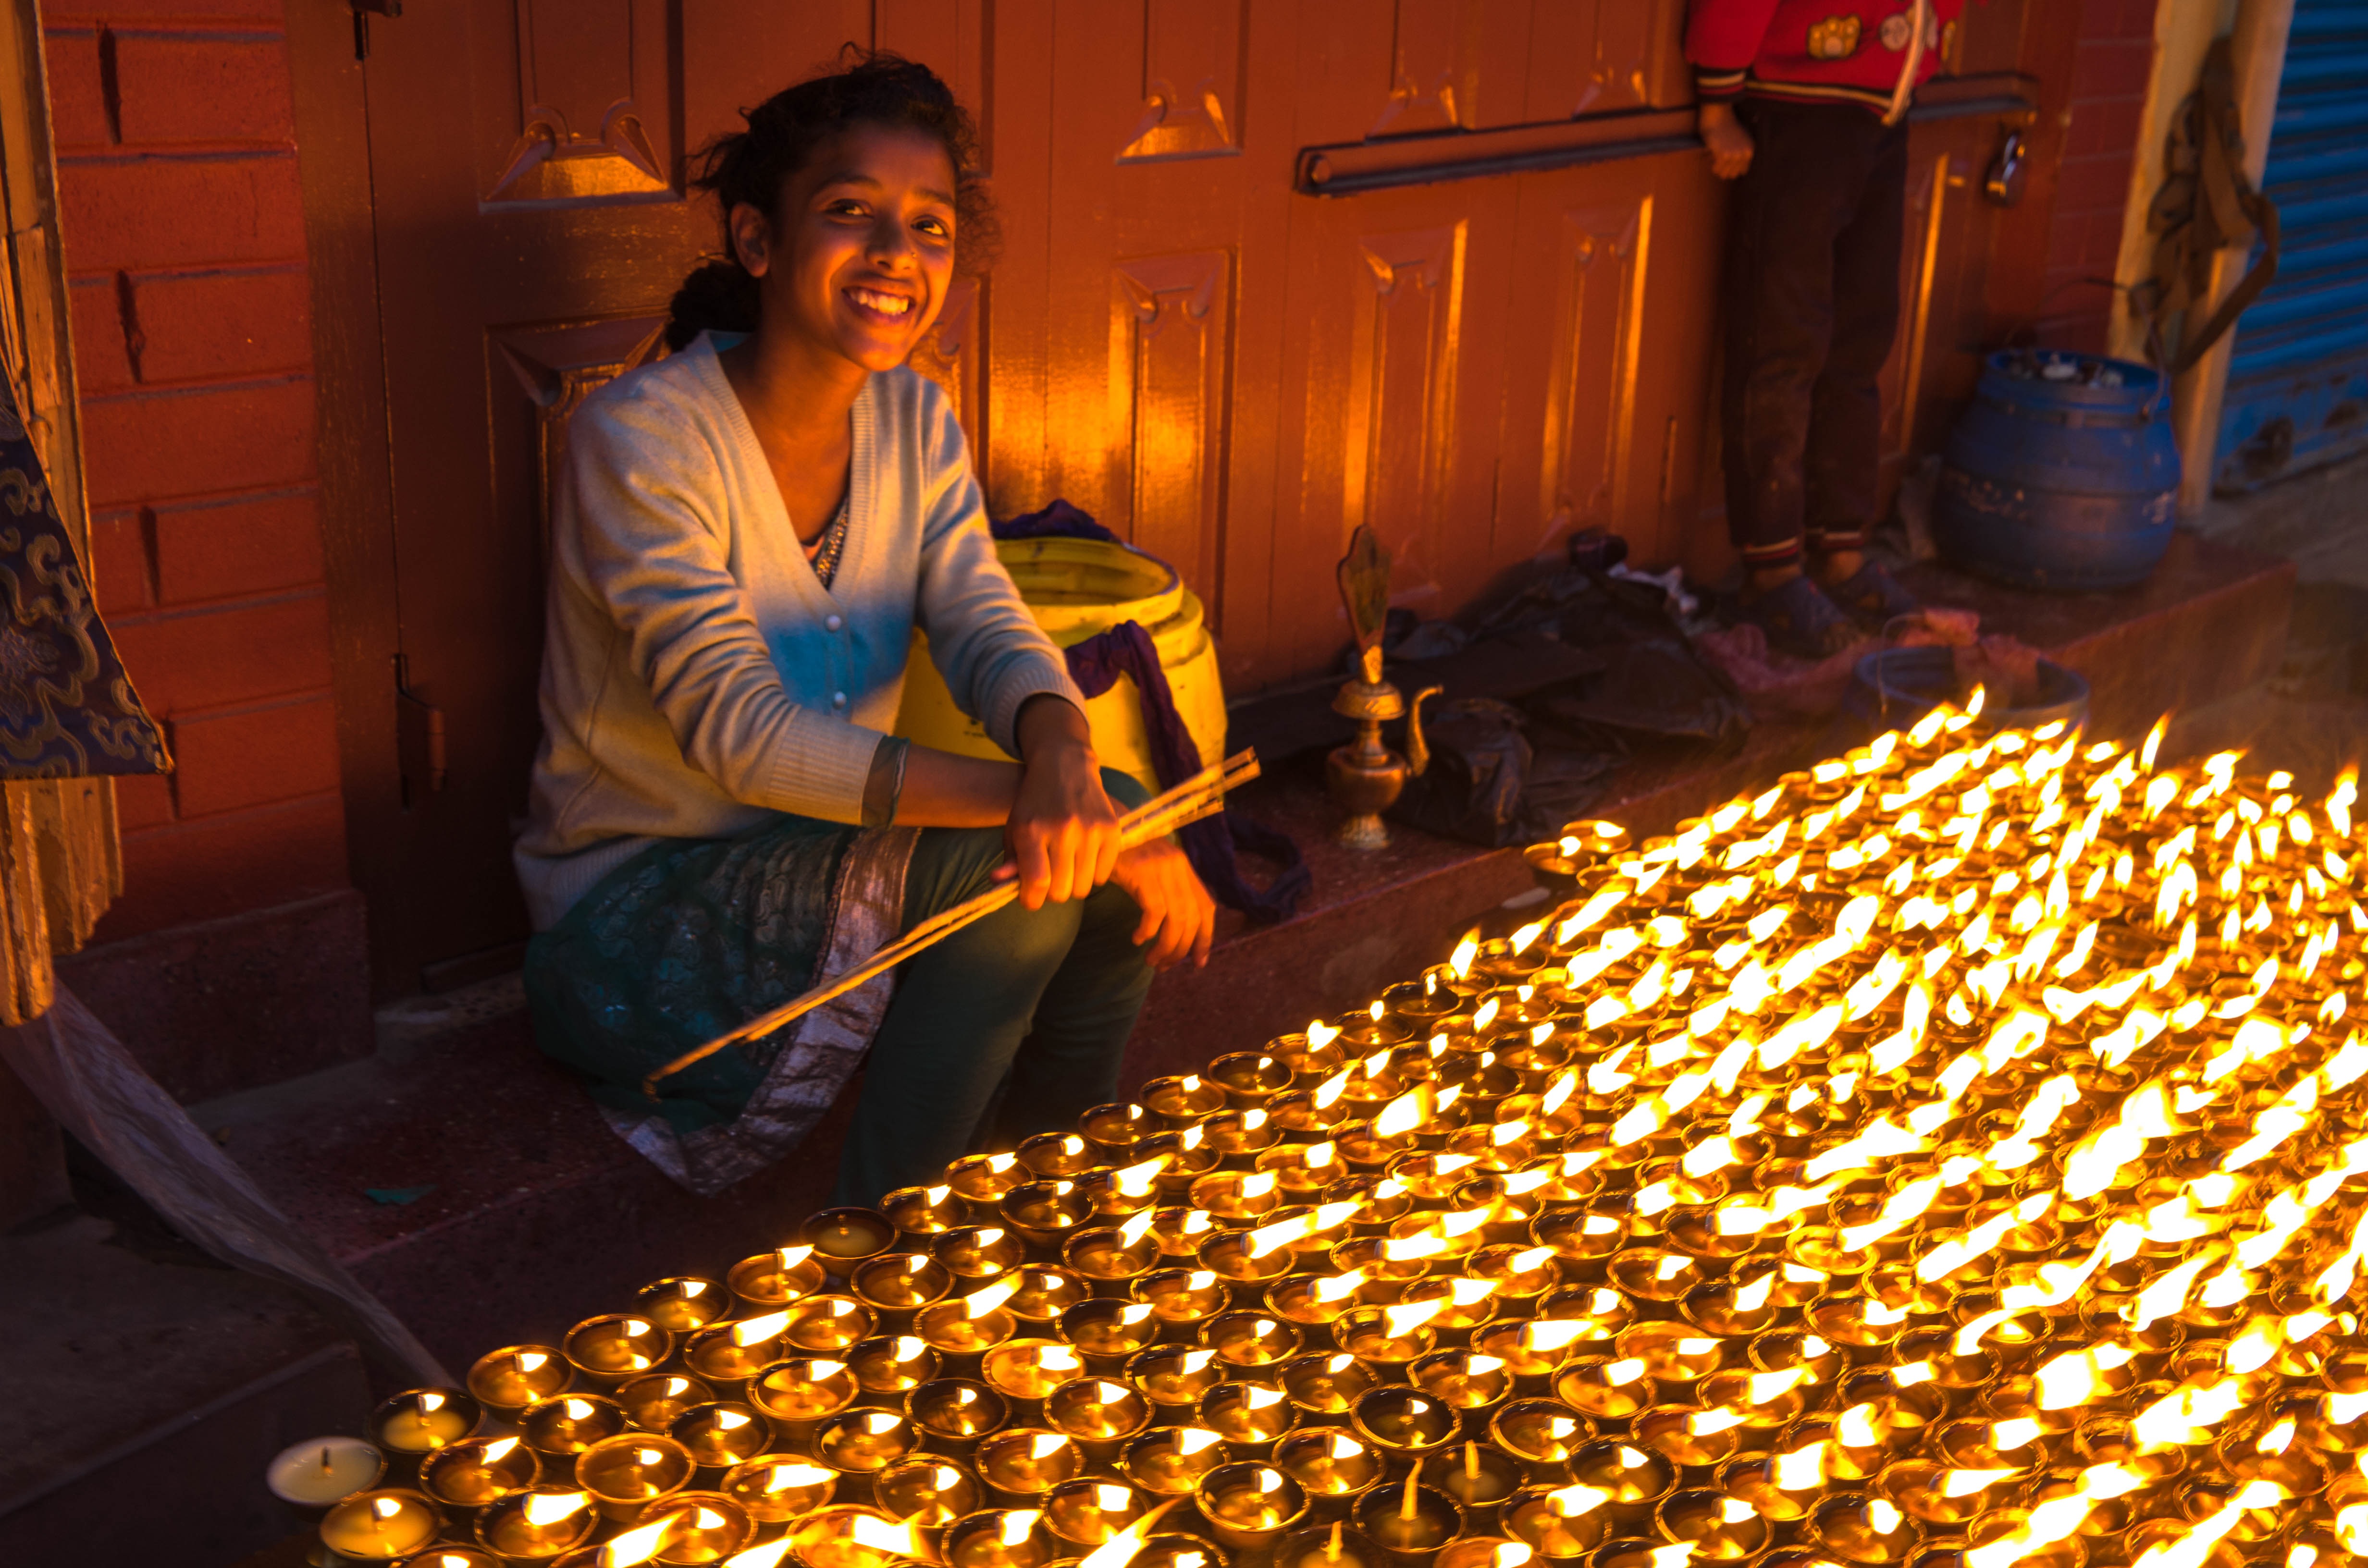
light, celebration, glow, yellow, temple, bright, hindu, candle light